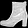
Label: Ankle boot